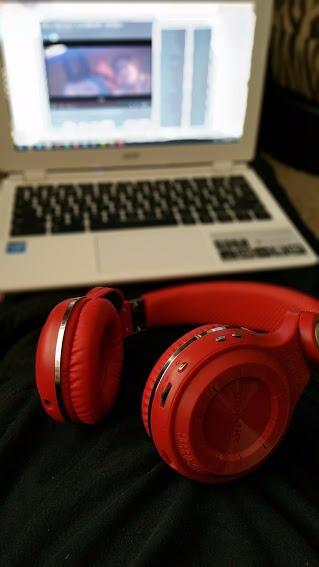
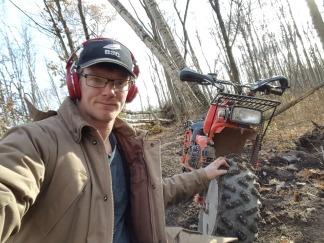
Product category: headphones
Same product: yes